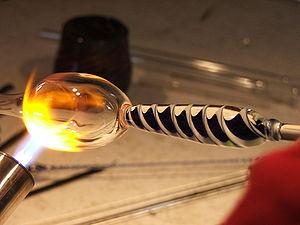
Une matière thermoplastique est une matière ayant la propriété de se ramollir lorsqu'elle est chauffée suffisamment, mais qui, se refroidissant, redevient dure. Une telle matière conserve donc toujours de manière réversible sa thermoplasticité initiale.